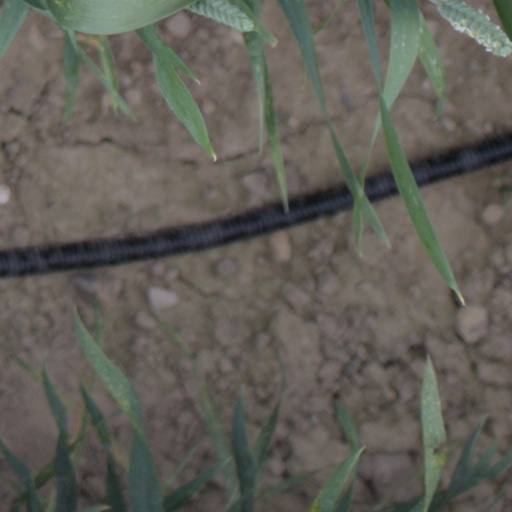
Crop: wheat